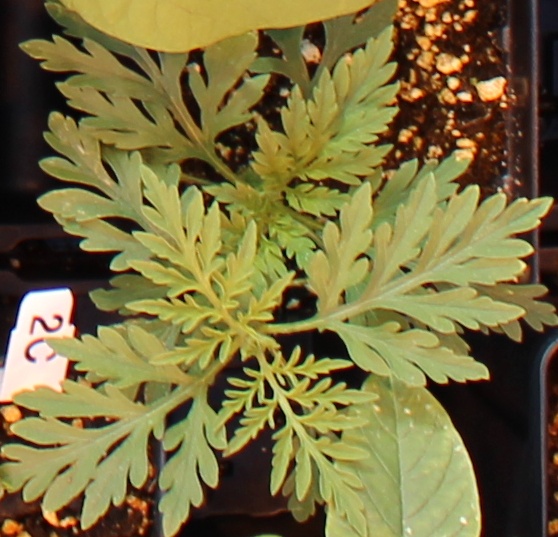
Label: Ragweed